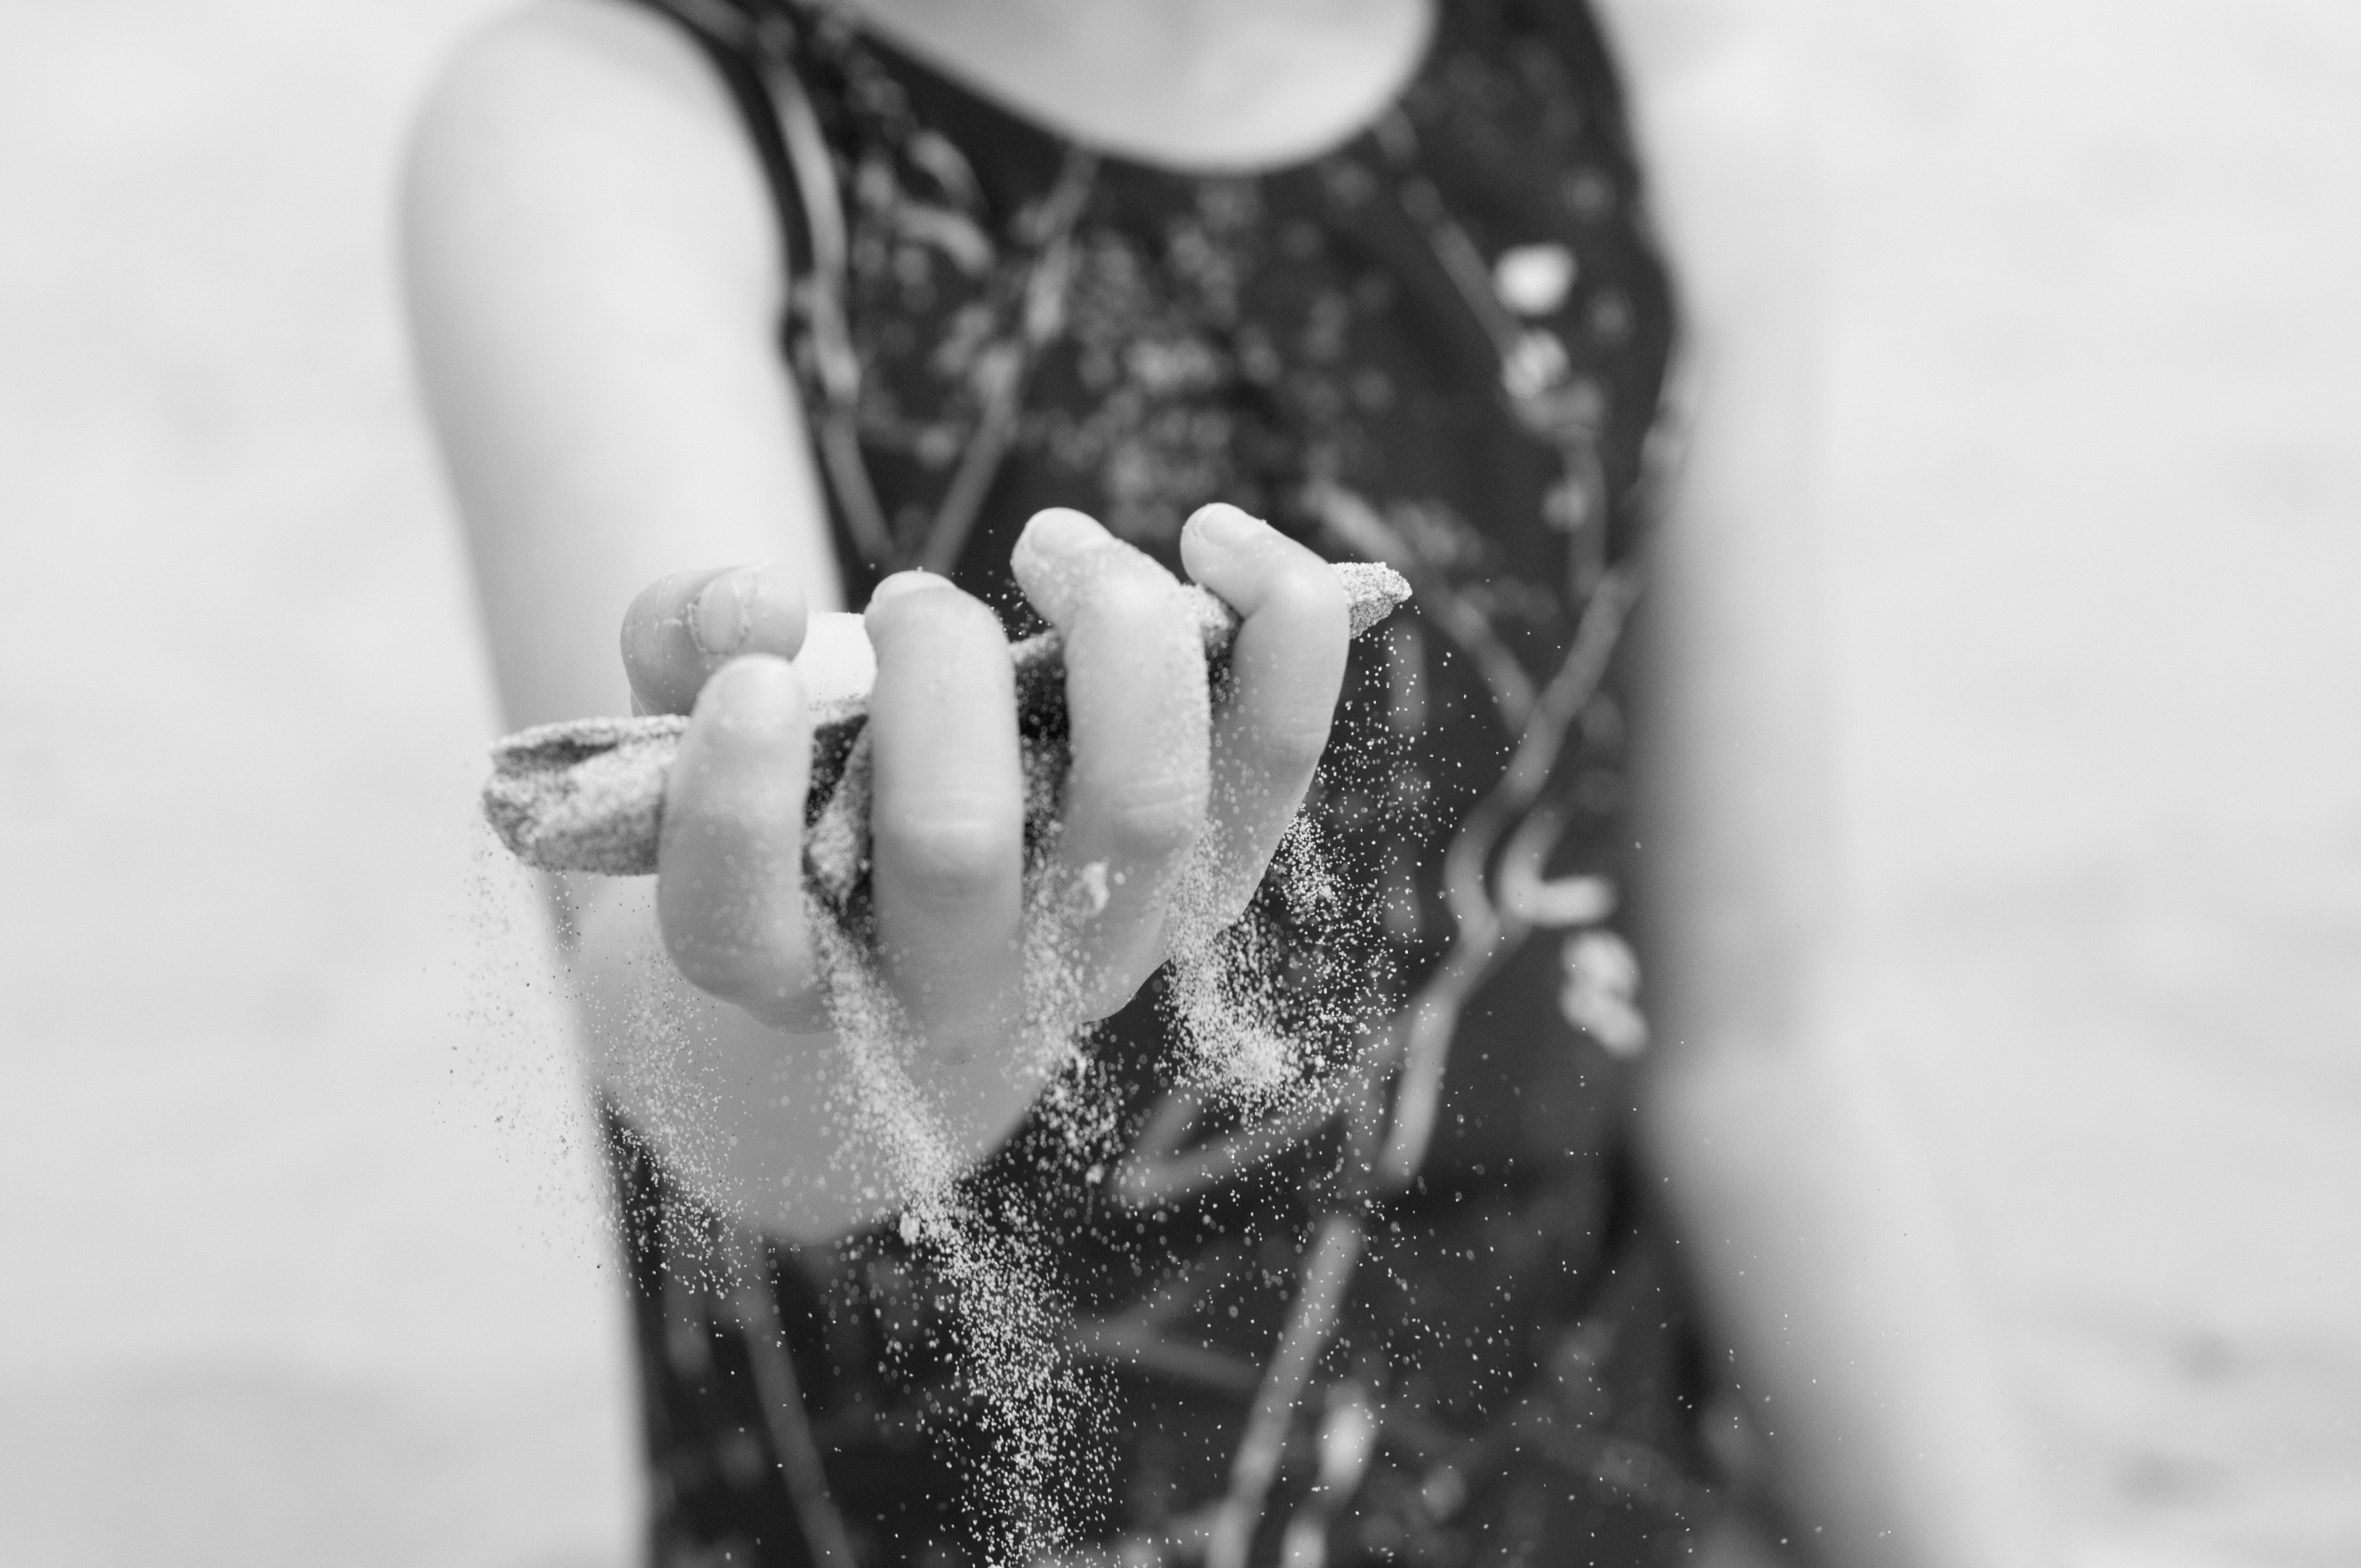
hand, black and white, girl, white, photography, finger, child, black, monochrome, close up, dress, photograph, beauty, emotion, monochrome photography, portrait photography